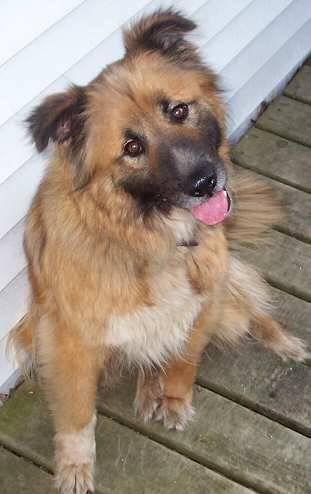
dog